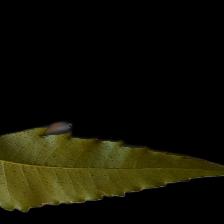
Plant: Neem